The Ritz Hotel, London

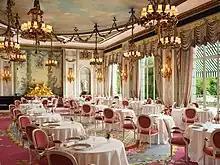
The Ritz Restaurant

The Ritz's most widely known facility is the Palm Court, an opulently decorated cream-coloured Louis XVI setting. It is decorated with lavish furnishings, including gilded Louis XVI armchairs with oval backs, which the architects had designed based on research into French neo-classical furniture design of the 1760s and 1770s, which were made by Waring and Gillow. The room, with its, "panelled mirrors of bevelled glass in gilt bronze frames" and "high coving ornamented with gilded trellis-work", according to Montgomery-Massingberd and Watkin "epitomizes the elegantly frivolous comfort of Edwardian high life".